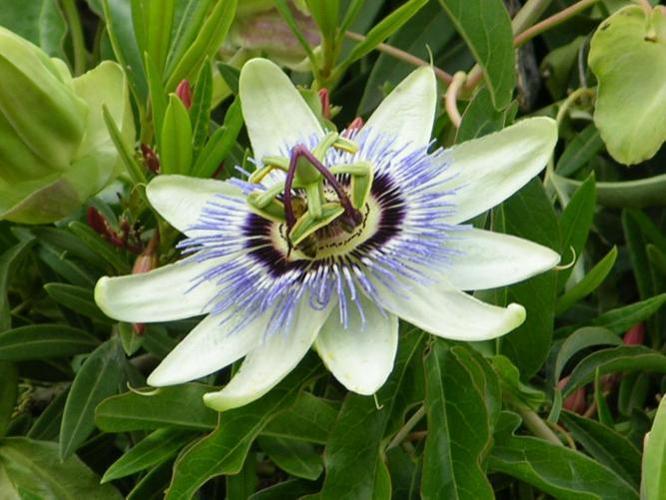
Label: passion flower